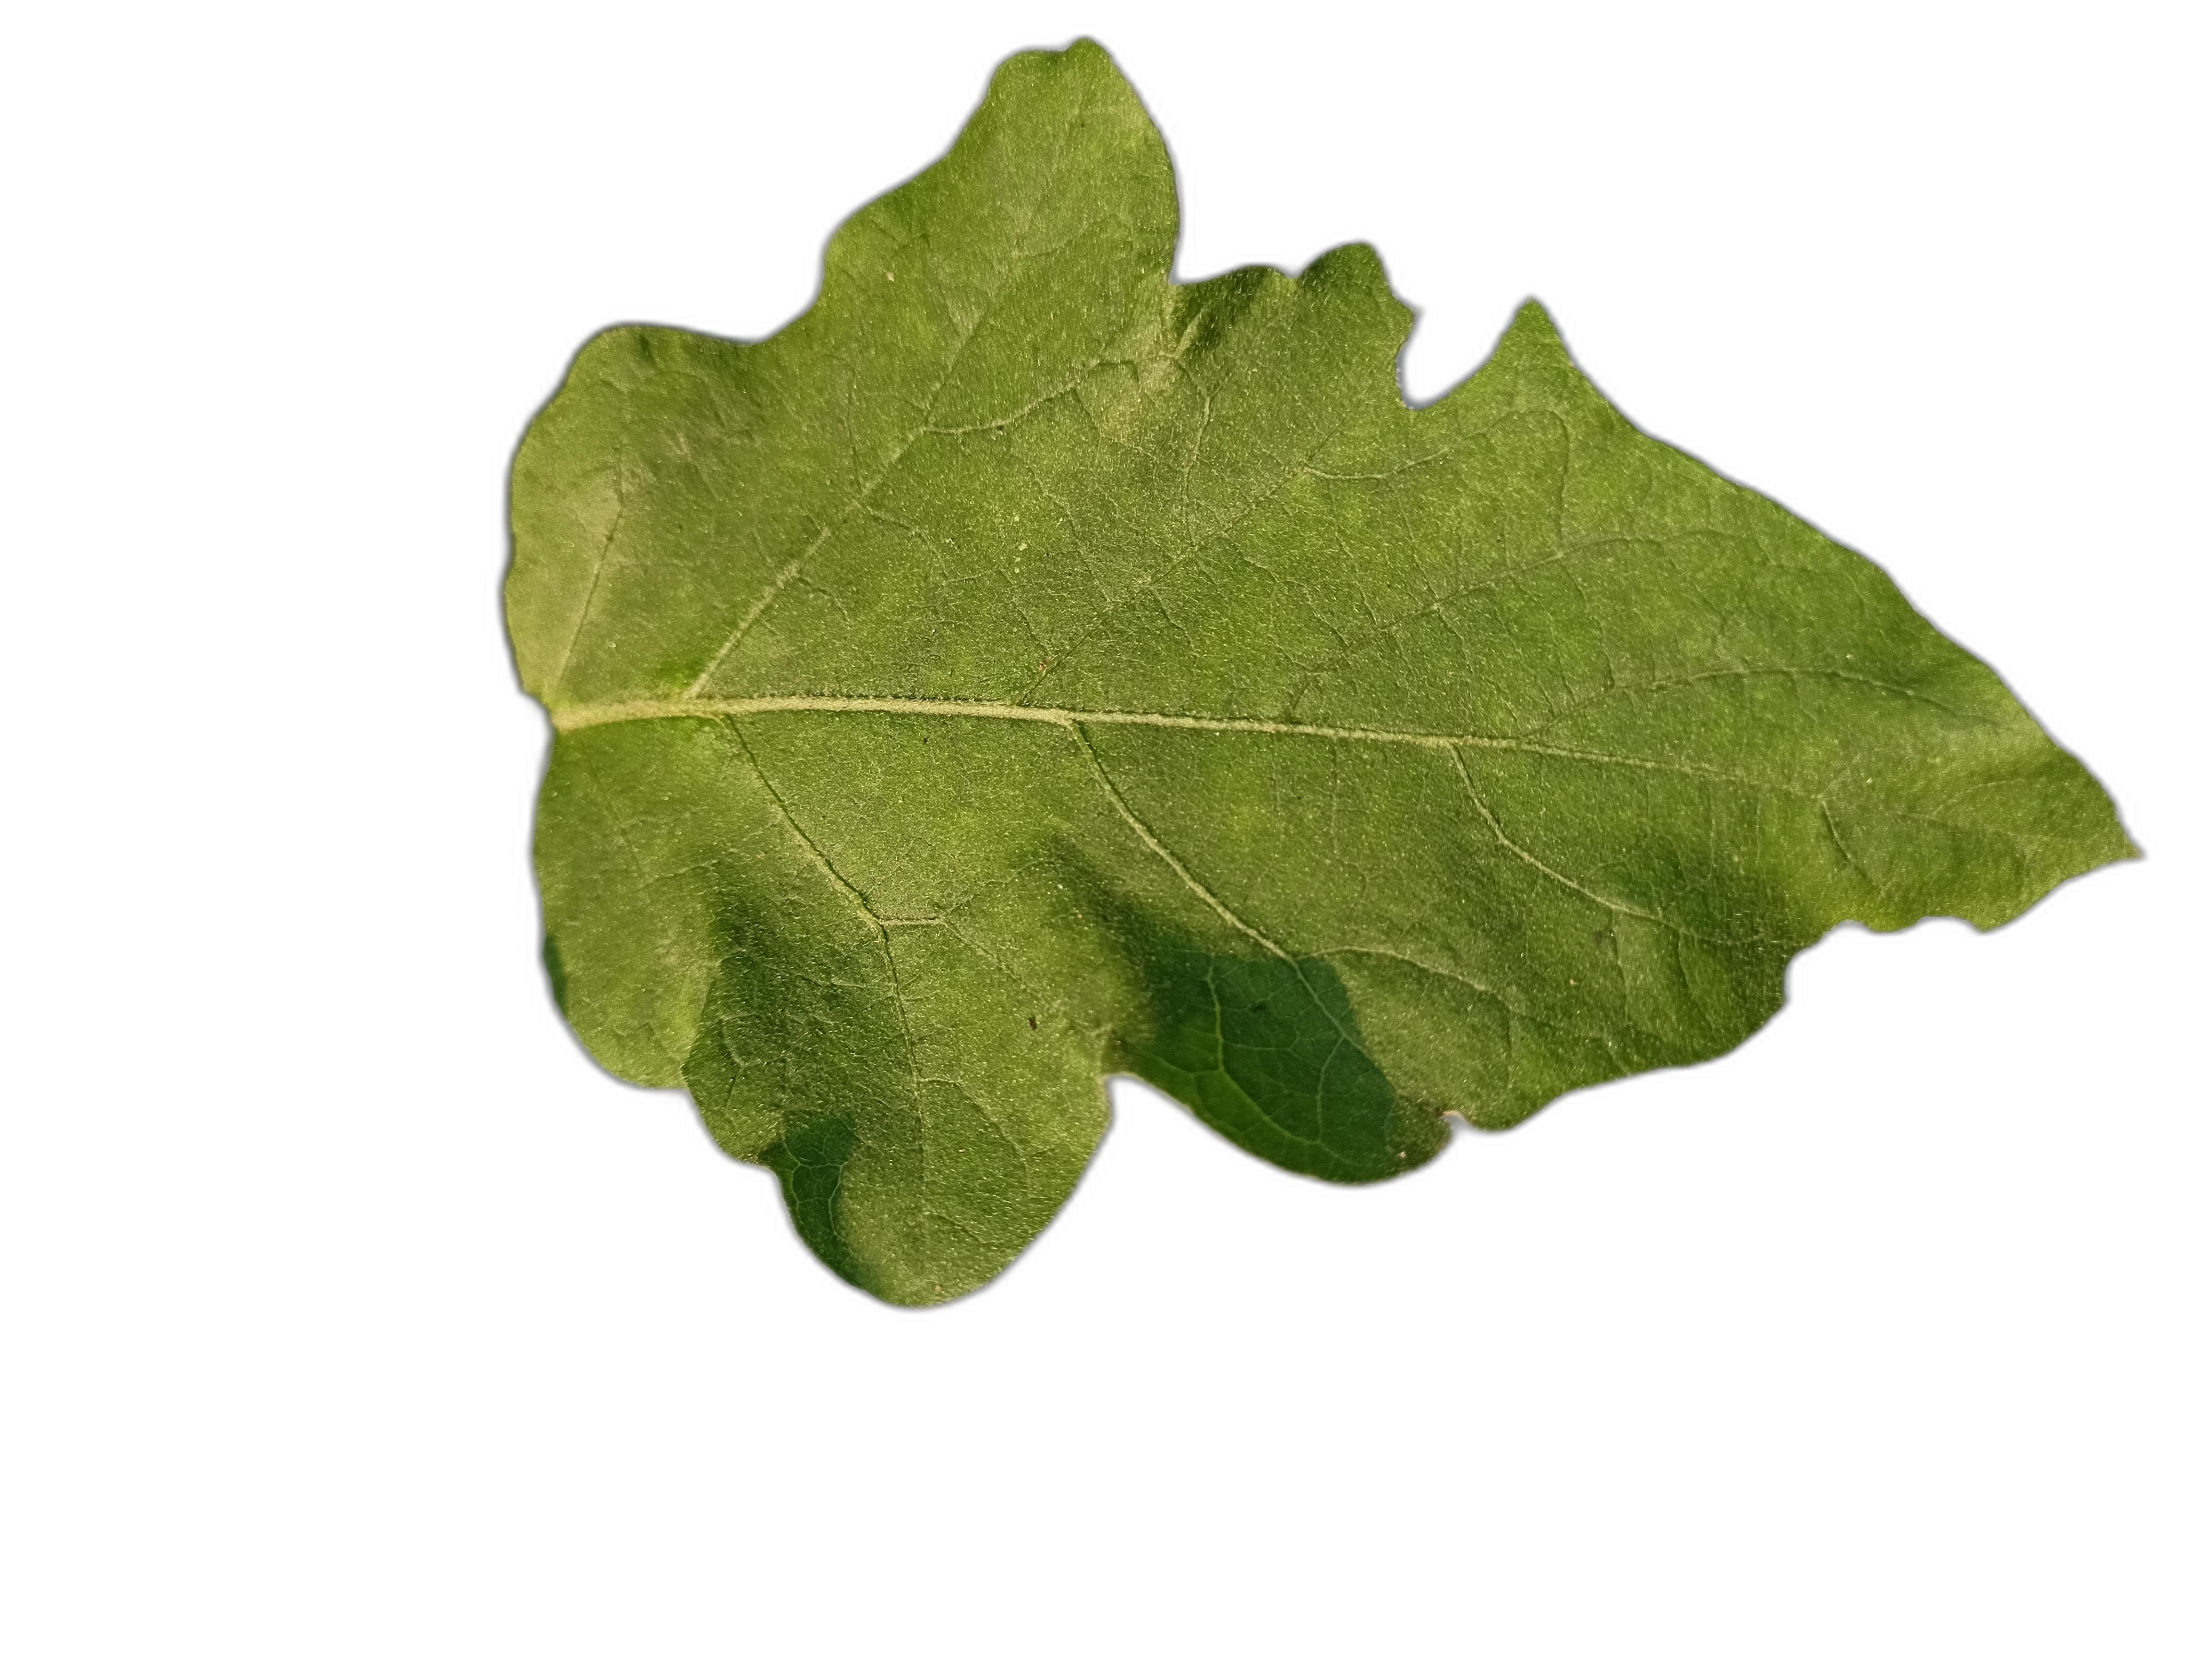
Label: Healthy Leaf